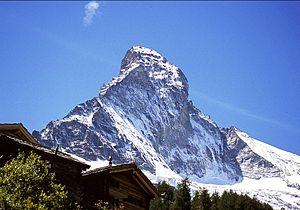
La face nord du Cervin, dans les Alpes valaisannes, est l'une des trois grandes faces nord des Alpes, avec celles des Grandes Jorasses et de l'Eiger. Elle fait 1 000 m de haut, entre la rimaye du glacier du Cervin jusqu'à son sommet qui est le point culminant du Cervin.
Les trois grandes faces nord des Alpes sont les faces nord des Grandes Jorasses dans le massif du Mont-Blanc, du Cervin dans les Alpes valaisannes, et de l'Eiger dans les Alpes bernoises. Gravies pour la première fois dans les années 1930, après de nombreuses tentatives et parfois des drames, elles sont restées la pierre de touche de l'alpinisme de difficulté.
Les Alpes suisses sont la partie située en Suisse de la chaîne des Alpes. Elles comprennent la haute montagne du col du Petit-Saint-Bernard à l'ouest jusqu'au col de Resia à l'est. Selon la classification traditionnelle du système alpin, elles font partie des Alpes centrales.